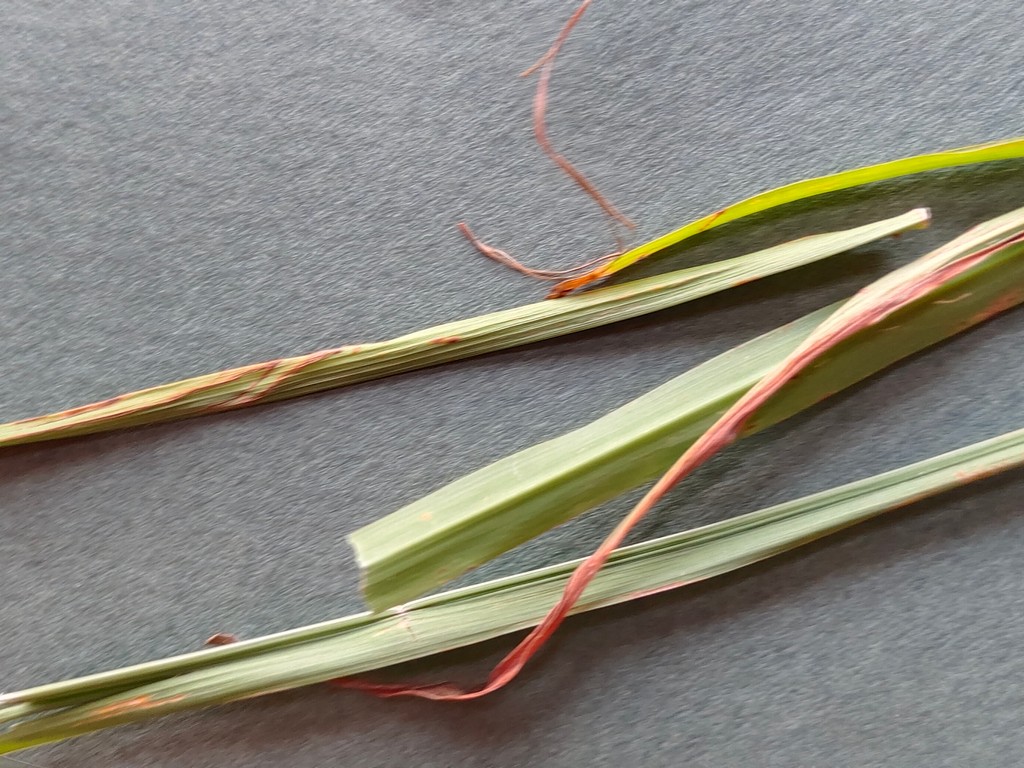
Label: Unhealthy